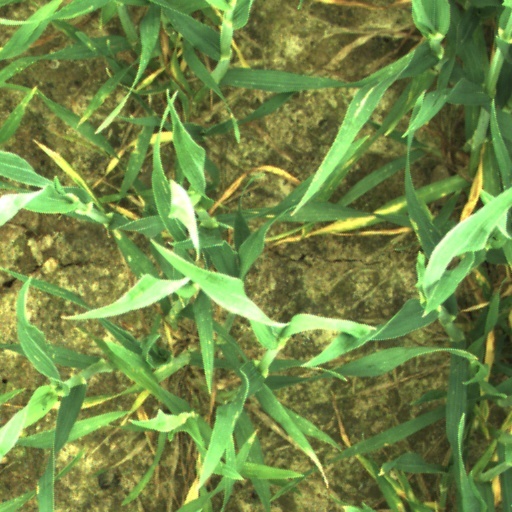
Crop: wheat